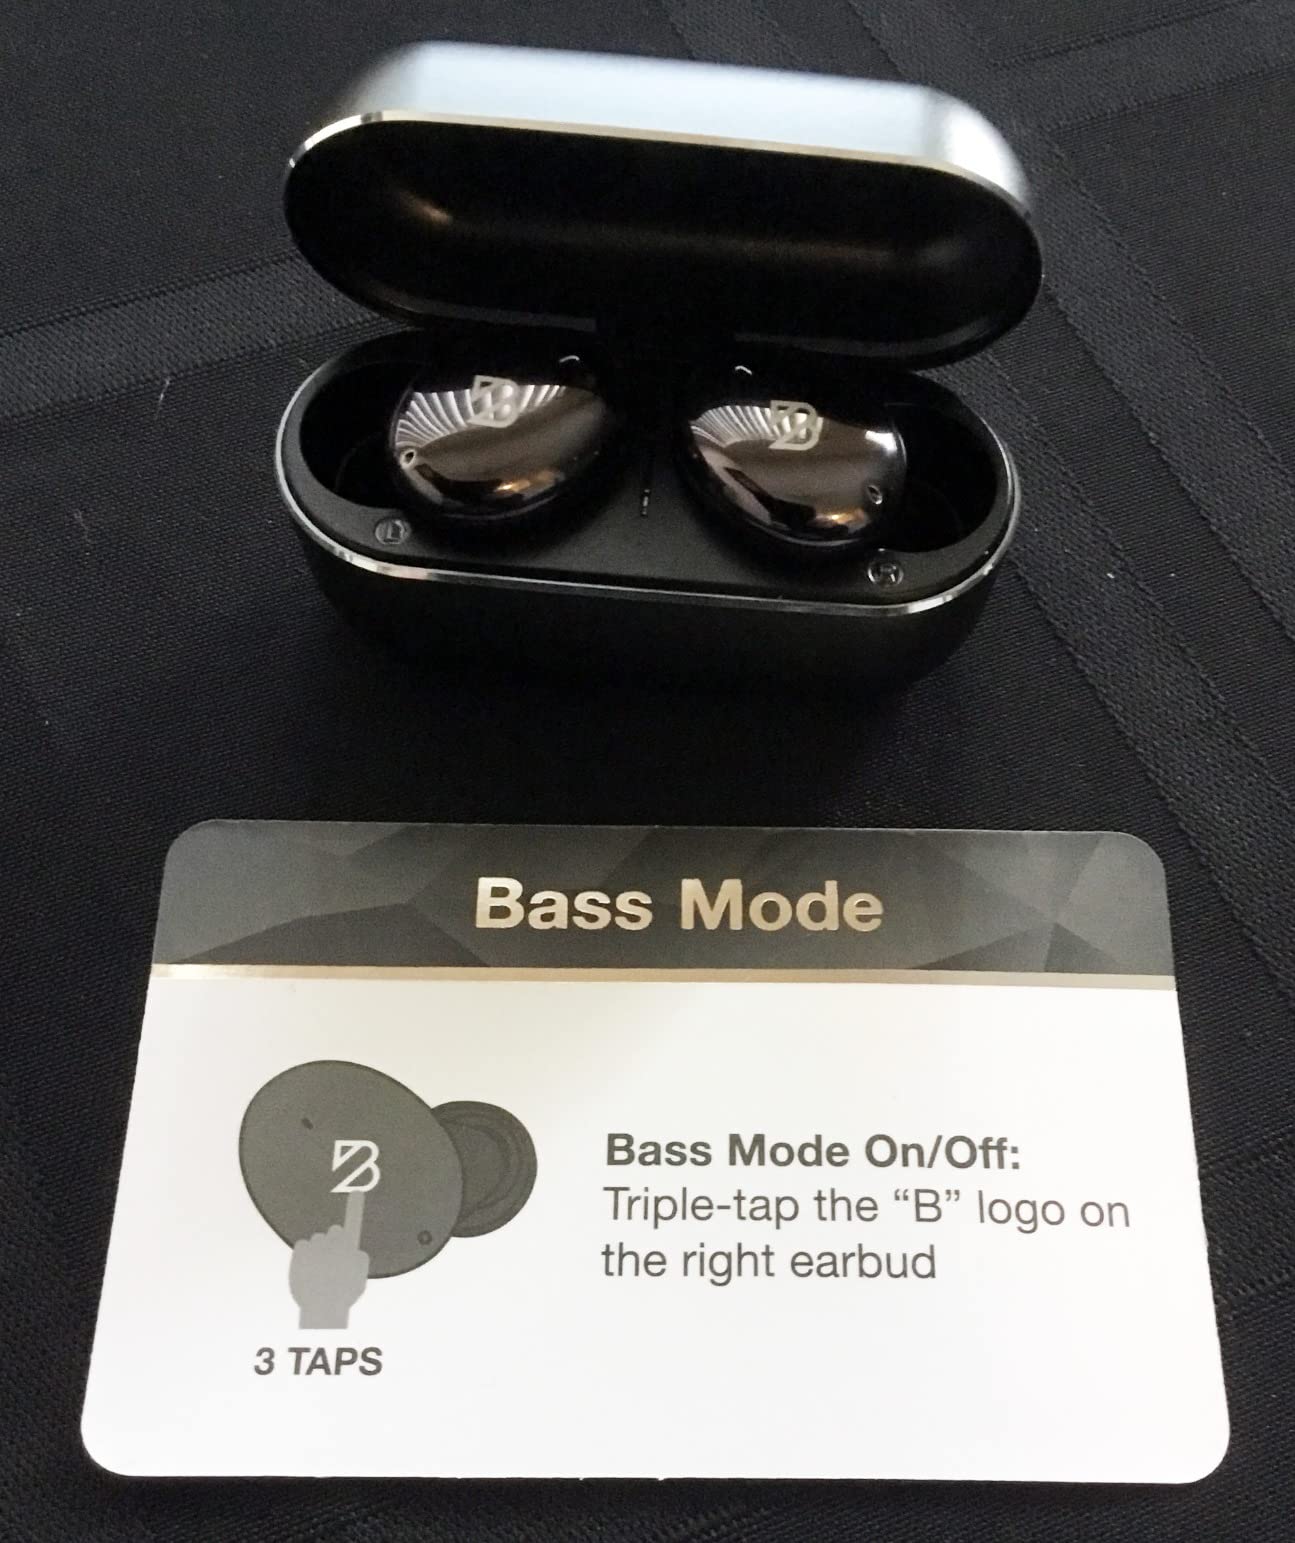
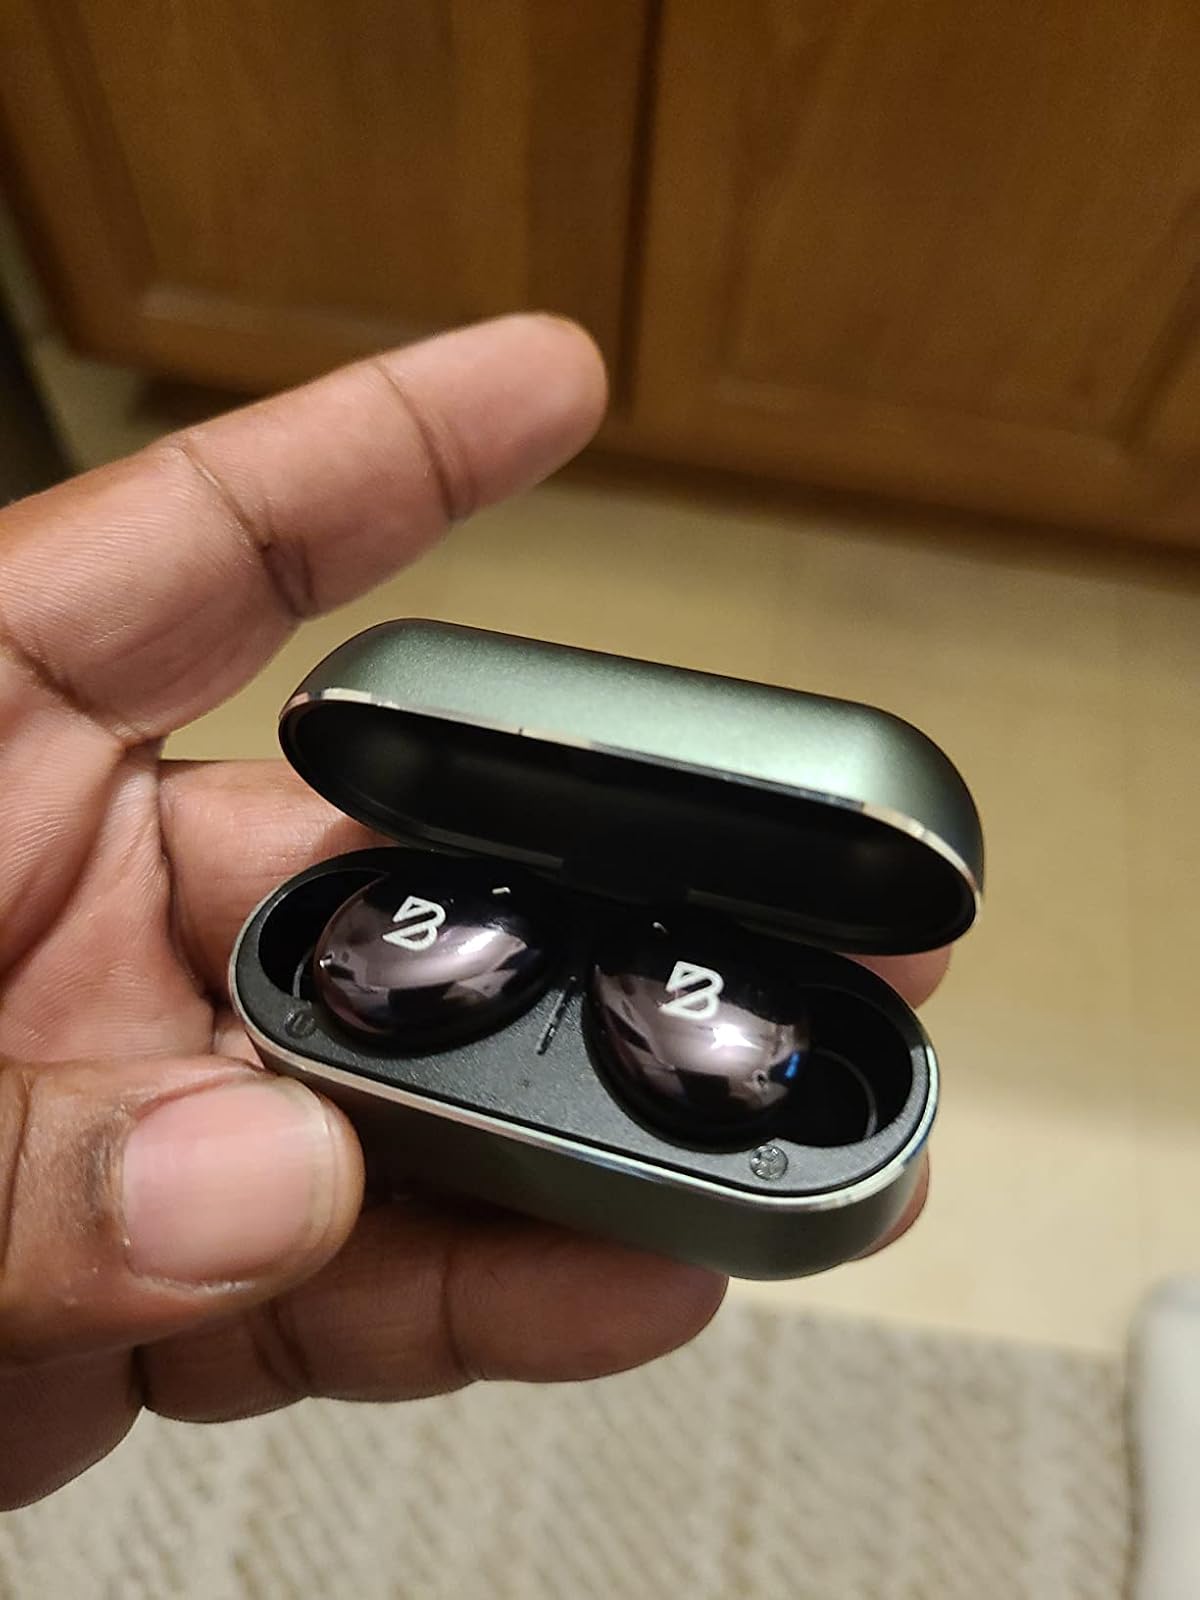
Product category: earbuds
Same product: yes